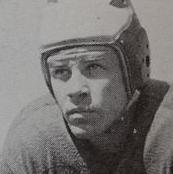
Age: 27